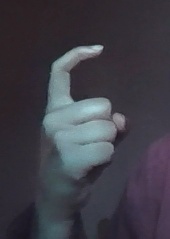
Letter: ra